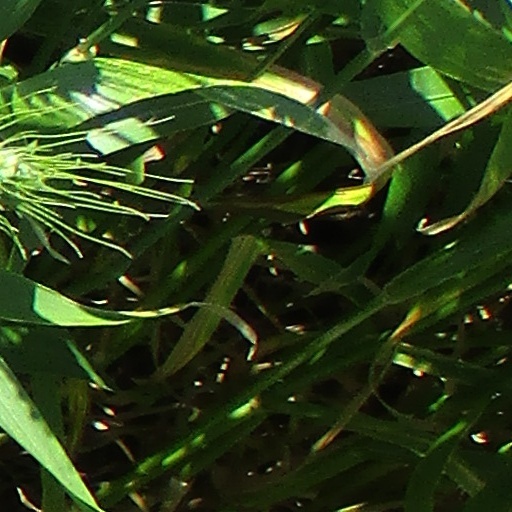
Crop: wheat